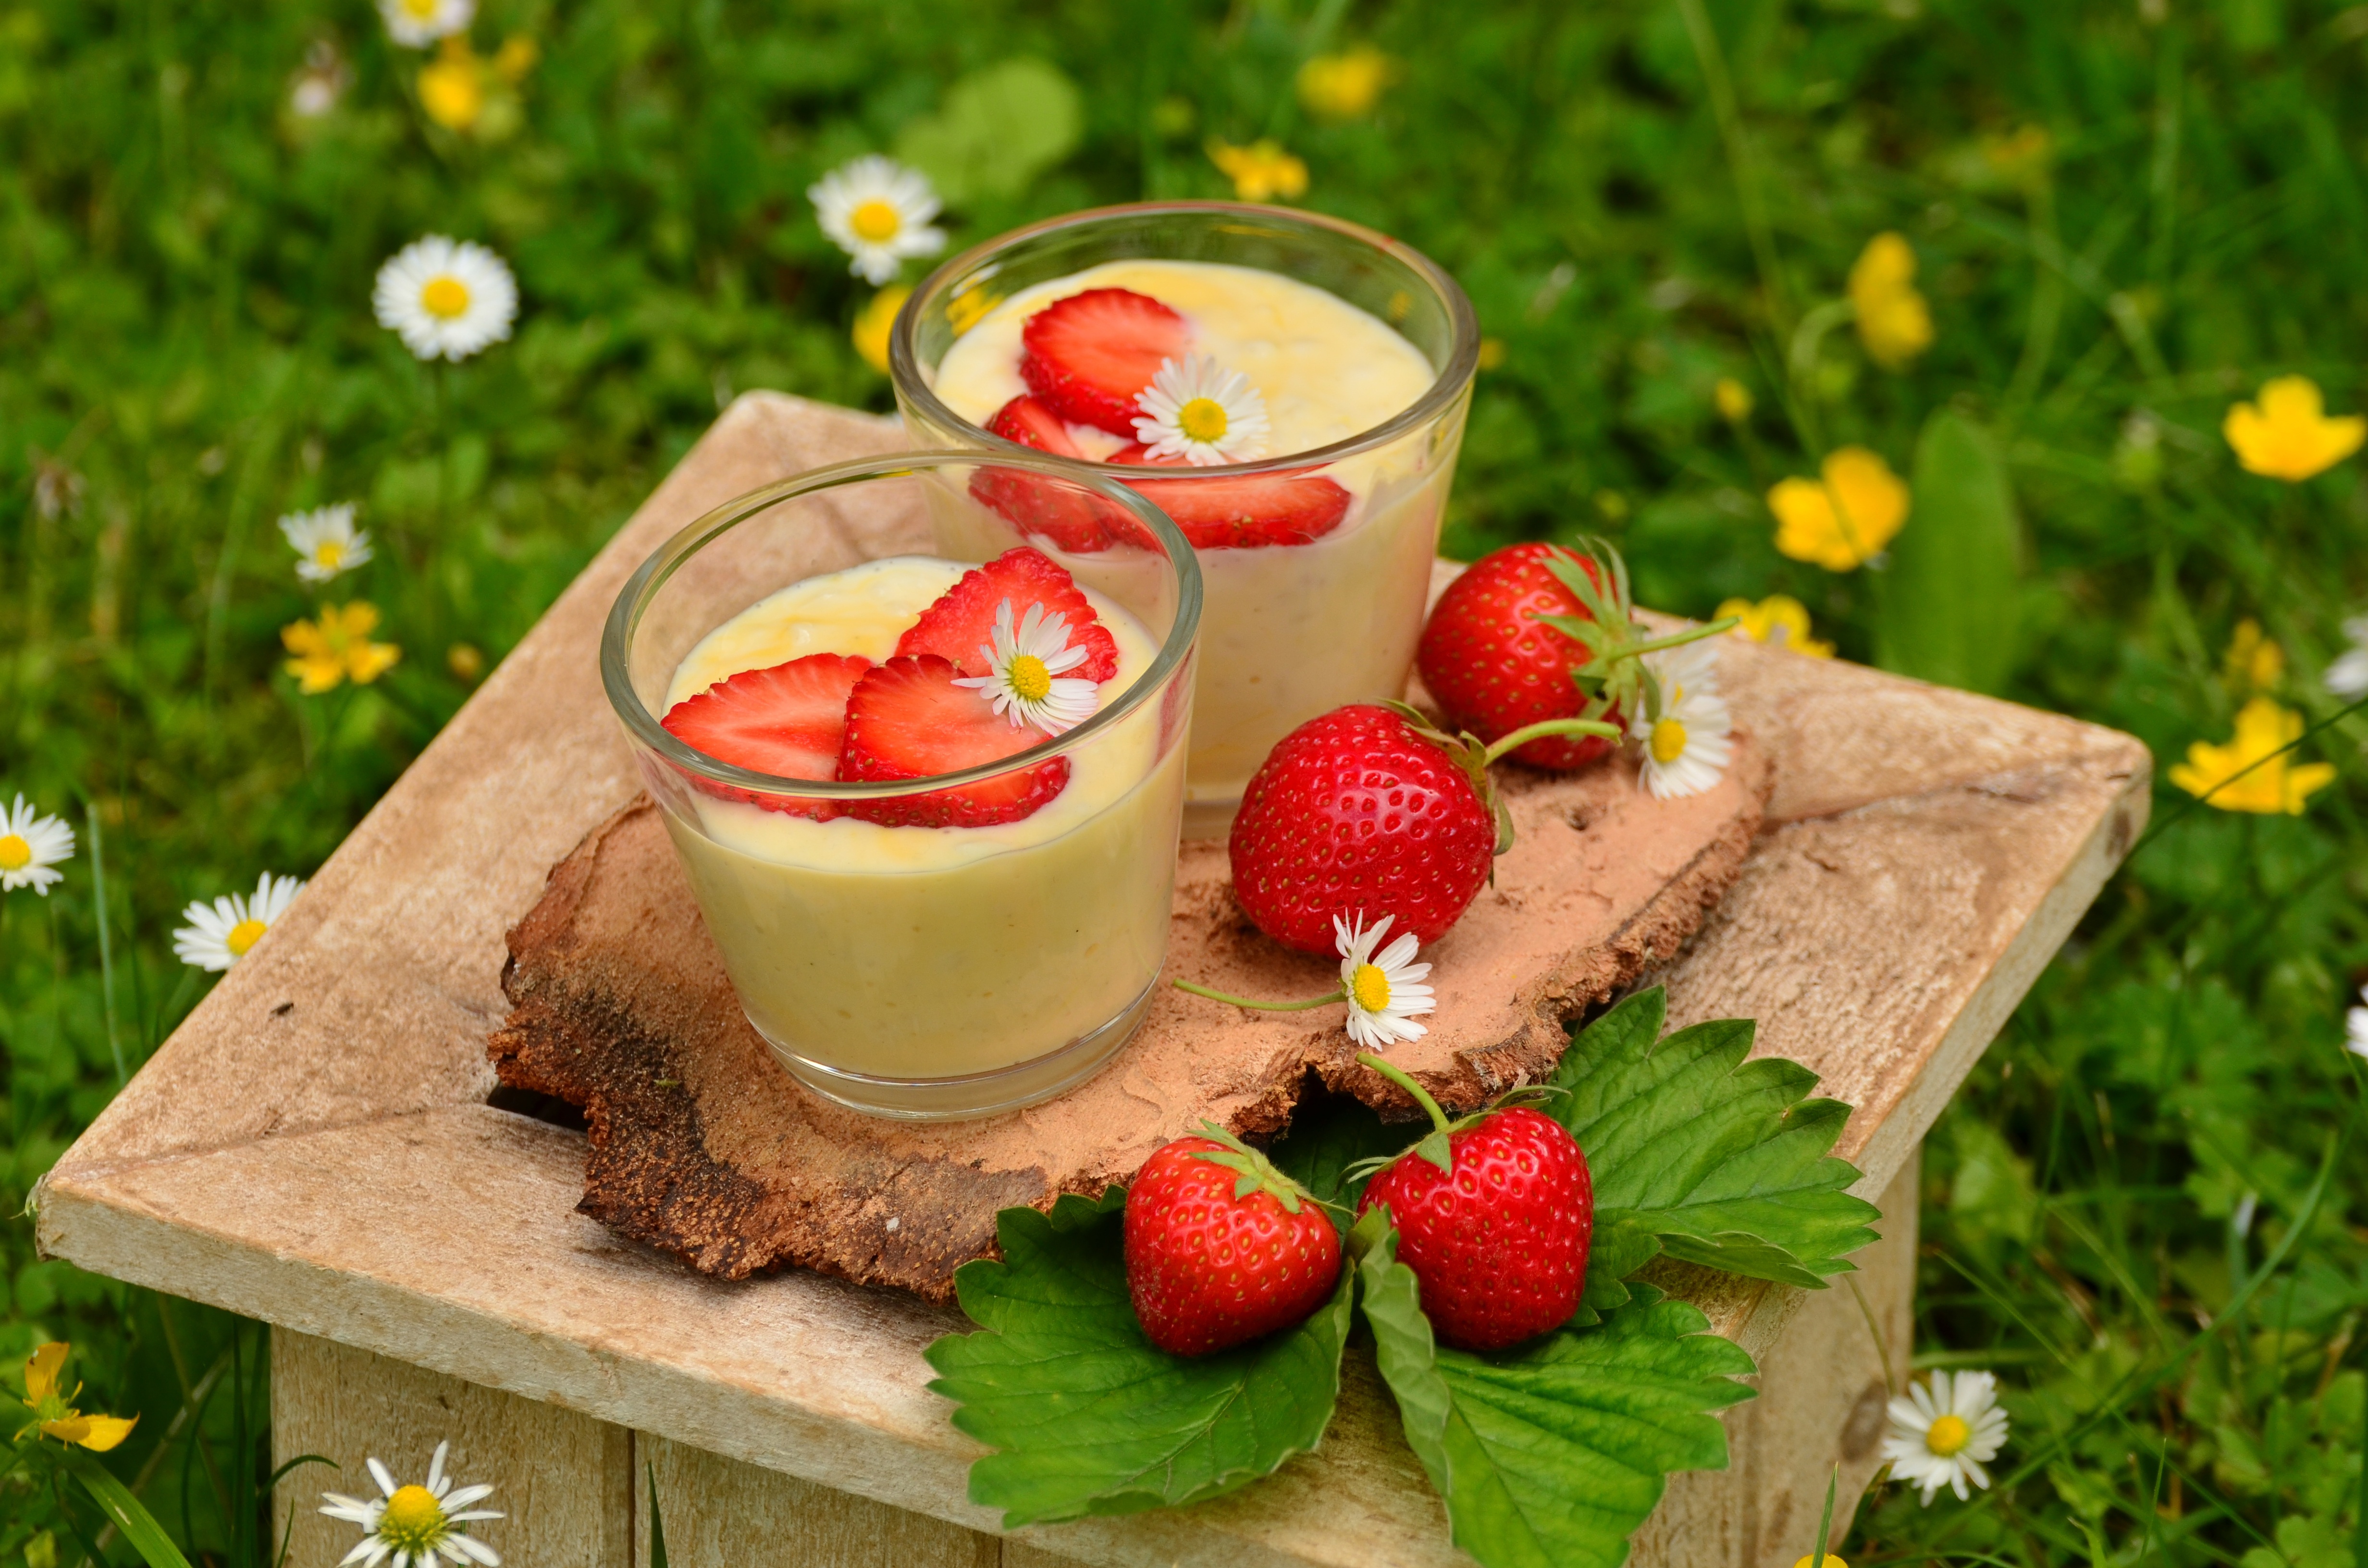
plant, meadow, fruit, sweet, flower, summer, ripe, food, red, harvest, produce, drink, breakfast, dessert, eat, delicious, strawberry, sweet dish, berries, strawberries, frisch, strawberry dessert, vanilla dessert